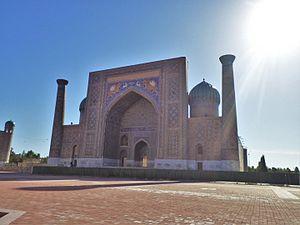
Le Régistan, ou Réghistan, est l'ancien cœur de la ville de Samarcande, en Ouzbékistan. Le nom de Régistan signifie « place sablonneuse » en persan.